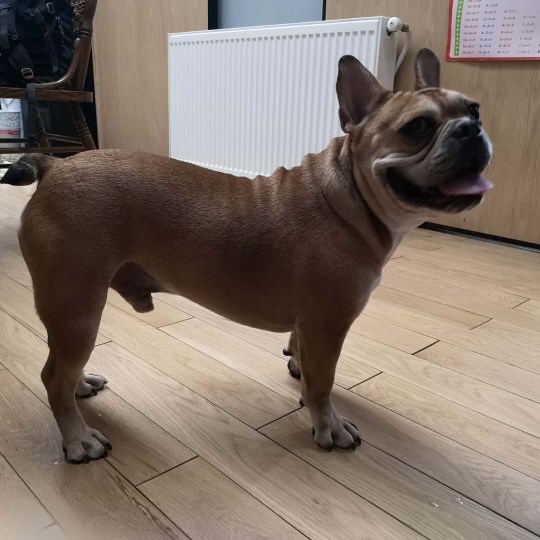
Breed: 1121-n000002-French_bulldog